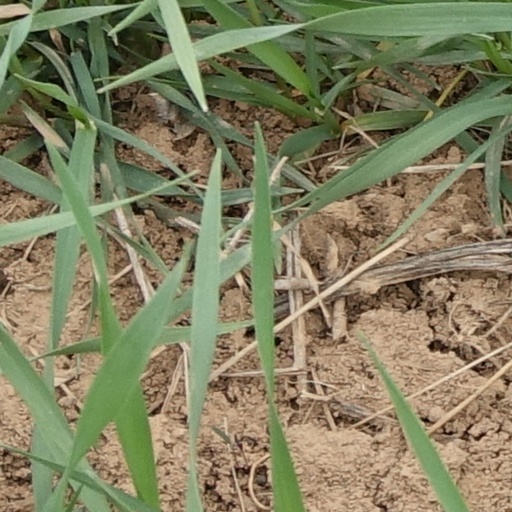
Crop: wheat